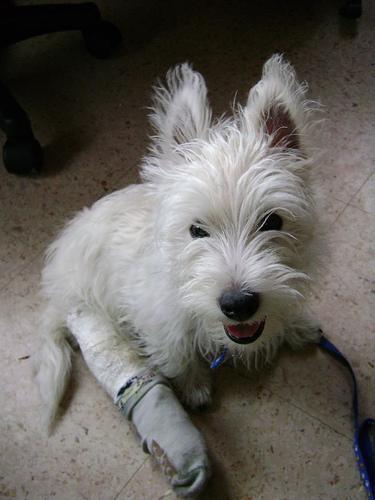
West_Highland_white_terrier